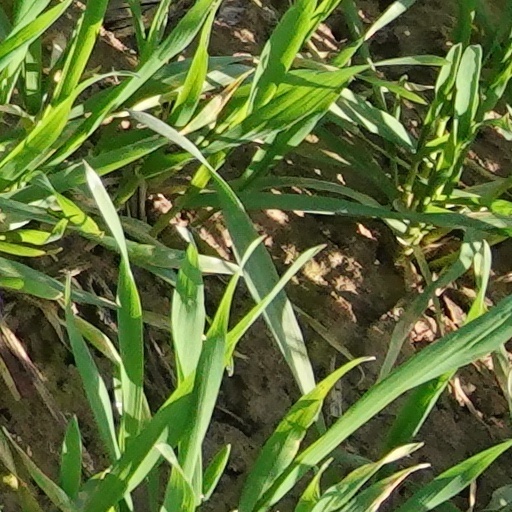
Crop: wheat